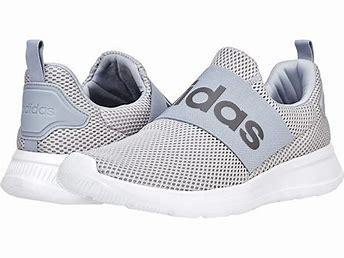
Brand: Adidas
Model: Lite Racer Adapt 4